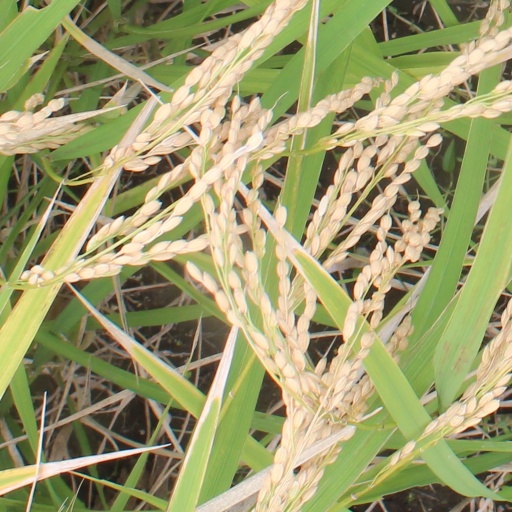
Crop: rice